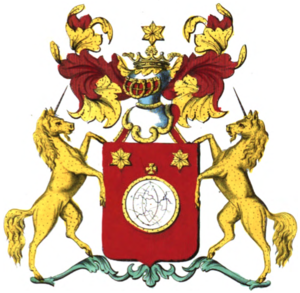
Armoiries de la famille de Thibaut de Boesinghe
Cette liste des familles contemporaines de la noblesse belge ne retient que les familles subsistantes faisant partie officiellement de la noblesse belge avec un principe légal de noblesse héréditaire, à l'exclusion des familles de nationalité belge de noblesse non reconnue ou de noblesse étrangère n'ayant pas introduit une requête d'incorporation dans la noblesse auprès de S.M. le roi des Belges.